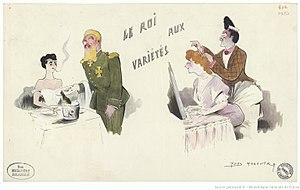
""Le roi"" de Gaston Arman de Caillavet, Robert de Flers, Emmanuel Arène / dessin de Yves Marevéry"
Le Roi est une pièce de théâtre de Gaston Arman de Caillavet, Robert de Flers et Emmanuel Arène, représentée pour la première fois le 24 avril 1908 au théâtre des Variétés, sur une mise en scène de Fernand Samuel.
Max Dearly, nom de scène de Lucien Paul Marie-Joseph Rolland, est un acteur et metteur en scène français, né dans le 17ᵉ arrondissement de Paris le 22 novembre 1874 et mort à Neuilly-sur-Seine le 2 juin 1943.